Maxwell Caulfield

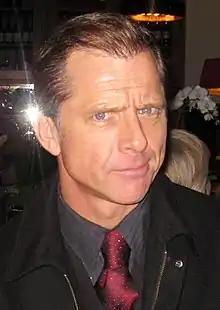
Caulfield in 2010

Maxwell Caulfield (born Maxwell P.J. Newby; 23 November 1959) is a British-American actor. He has appeared in "Grease 2" (1982), "Electric Dreams" (1984), "The Boys Next Door" (1985), "The Supernaturals" (1986), "" (1989), "Waxwork 2" (1992), "Gettysburg" (1993), "Empire Records" (1995), "The Real Blonde" (1997), "The Man Who Knew Too Little" (1997), and in "A Prince for Christmas" (2015). In 2015, Caulfield toured Australia with his wife Juliet Mills and sister-in-law Hayley Mills in the comedy "Legends!" by Pulitzer Prize winner James Kirkwood. He voiced James Bond in the video game "" (2002). He most recently stars in the Netflix movie "The Merry Gentlemen" (2024).